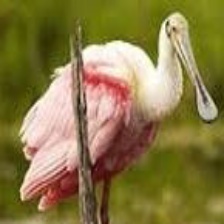
Species: ROSEATE SPOONBILL
Scientific name: PLATALEA AJAJA
ImageNet parent category: spoonbill